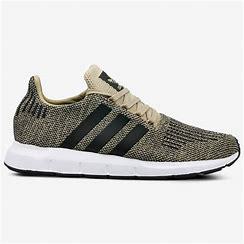
Brand: Adidas
Model: Swift Run